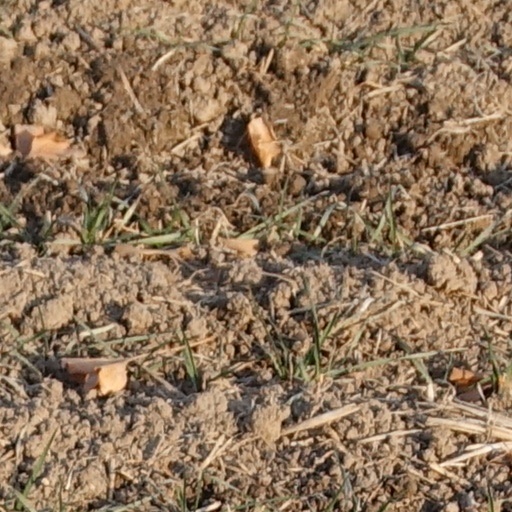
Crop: wheat